Gretna Green railway station

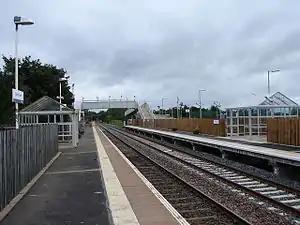

Gretna Green is a railway station on the Glasgow South Western Line, which runs between and via . The station, situated north-west of Carlisle, serves the town of Gretna and village of Gretna Green in Dumfries and Galloway, Scotland. It is owned by Network Rail and managed by ScotRail.